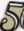
Number: 5